Royal Marine Regiment (France)

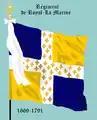
Ordinance colors of the Régiment Royal–La Marine

The Régiment de Royal Marine was an infantry regiment of the Kingdom of France, established in 1669. The regiment was directly involved in the Day of the Tiles, which took place in Grenoble on June 7, 1788. The last unit of the regiment was incorporated into the 23 demi-brigade on March 21, 1797 and the regiment ceased to exist.